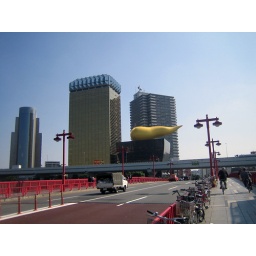
It looks like a big golden sperm... I think it's supposed to be Asahi beer in a black glass.